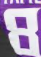
Number: 8